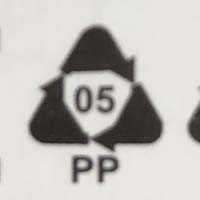
Plastic recycling code class: 5_polypropylene_PP